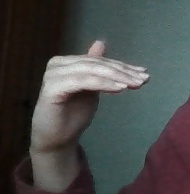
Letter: khaa